Handbridge

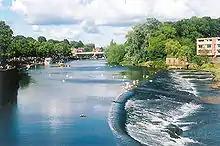
Chester Weir as seen from the Old Dee Bridge.

The Welsh name for Handbridge is "Treboeth", meaning either "the hot town" or "the burnt town". The latter meaning has traditionally been thought to suggest that the town was burnt at some point in its medieval history. However, research in the 21st century suggests that the settlement may have been referred to as "the hot town" because of its long history of metal working.